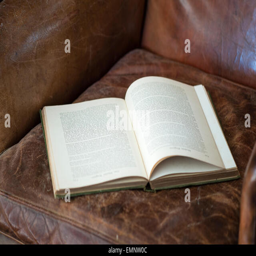
an old book left open on the seat of a worn leather armchair